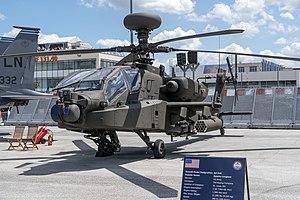
Apahe Longbow AH64E, Bourget 2019
L’AH-64 Apache est un hélicoptère d'attaque tous temps. En 2018, il est construit par Boeing, qui absorba en 1997 la société McDonnell Douglas, qui avait elle-même racheté la société Hughes Aircraft en 1984. Cette dernière l'avait développé pendant la guerre froide afin de stopper les colonnes de chars de combat du pacte de Varsovie en cas de conflit en Europe. Tous les appareils sont produits dans l'usine Boeing de Mesa dans l'Arizona.